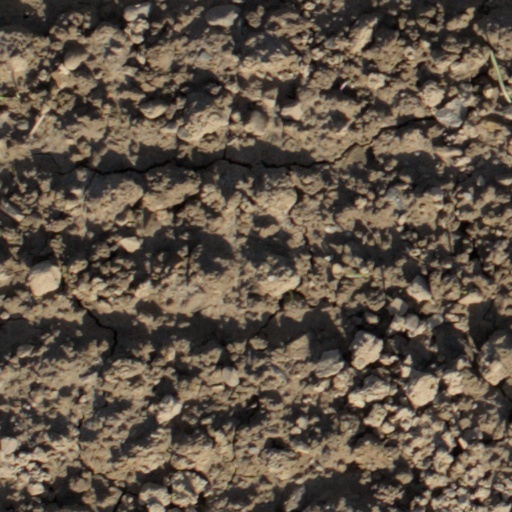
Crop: wheat